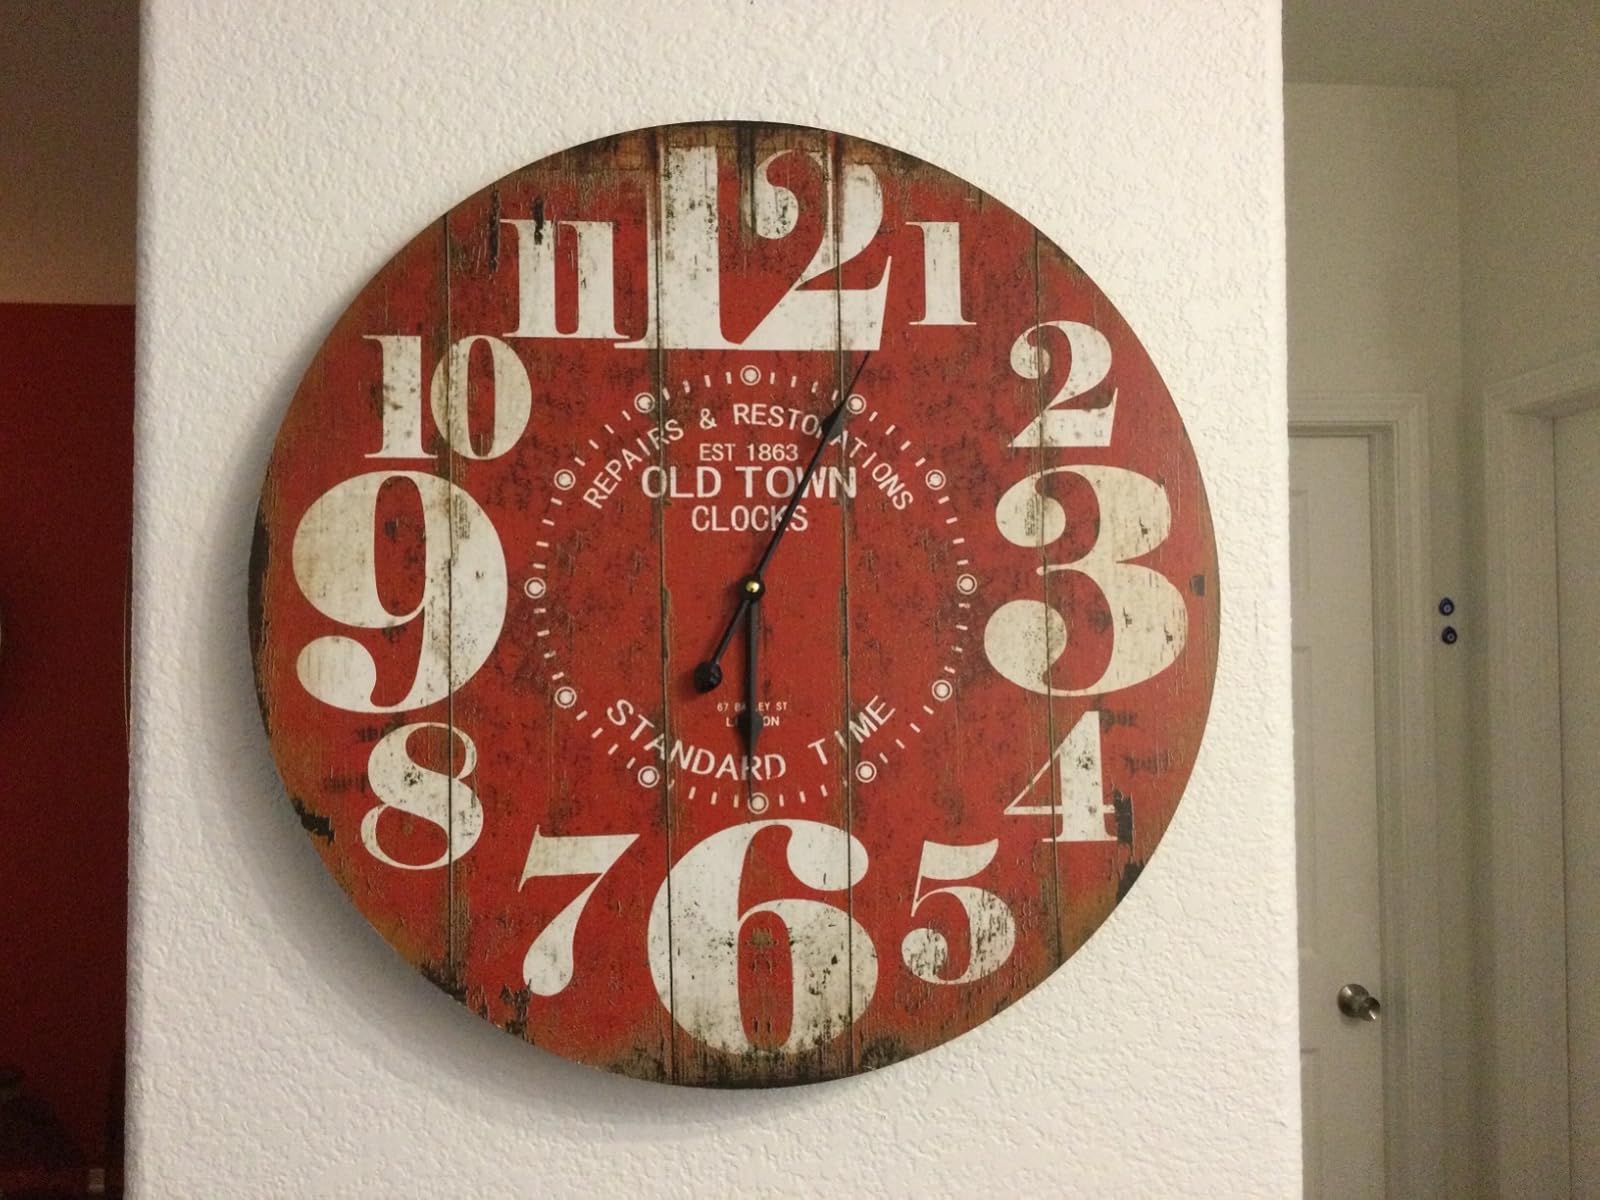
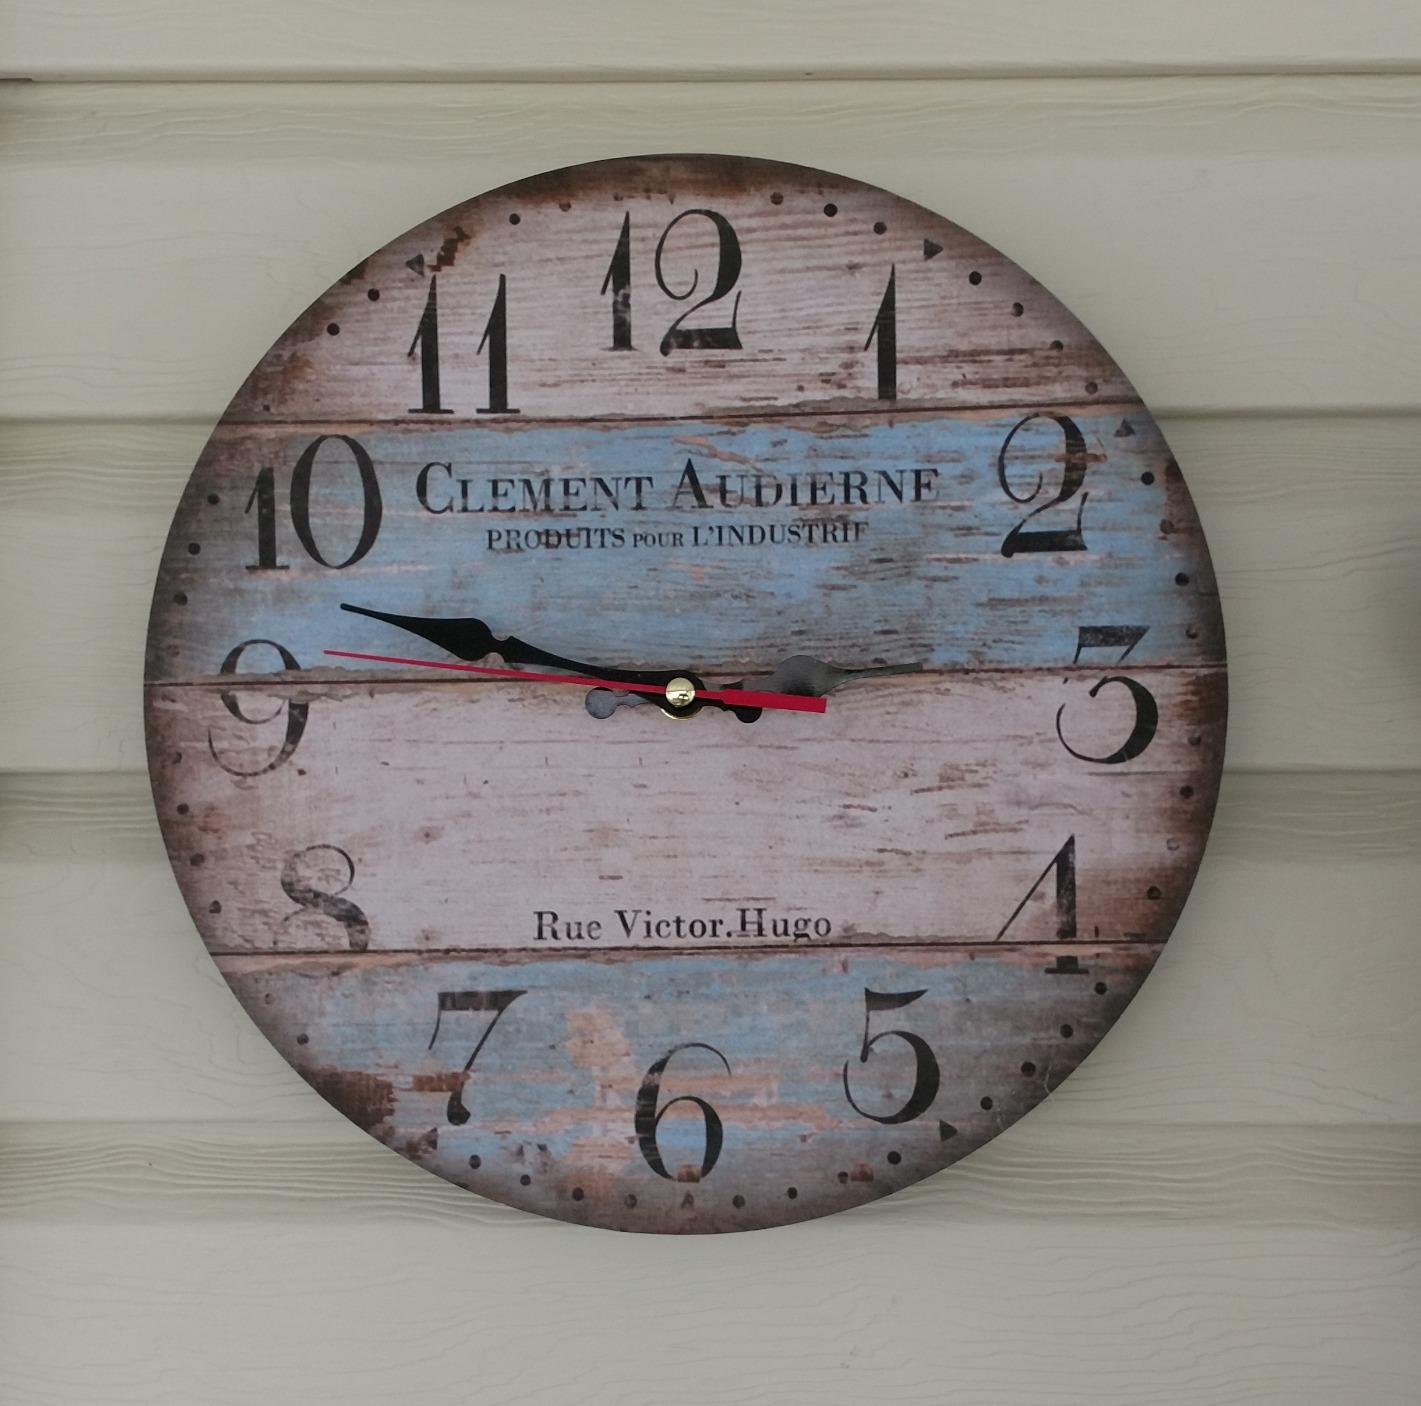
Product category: clock
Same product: no